Tobin Bell

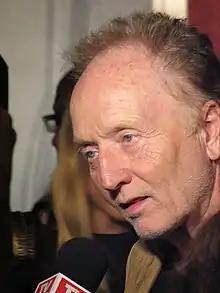
Bell at the premiere of "Saw 3D" on October 27, 2010.

Bell played background roles in the late 1970s and early 1980s in over 30 films, including Woody Allen's "Manhattan" (1979), while also performing on off-Broadway and off-off-Broadway. Bell said that other actors at the Actors Studio thought doing stand-in and background work was "stupid or degrading", but he believed otherwise. In 1982, he had an uncredited scene in the Sydney Pollack film, "Tootsie", playing a waiter at the Russian Tea Room that Pollack used as a tracking shot. He told Movieline, "You know, when you're talking about "Tootsie", it's the tip of the iceberg, because those other twenty-nine films I did aren't even on IMDb."